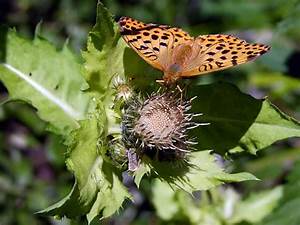
Label: farfalla